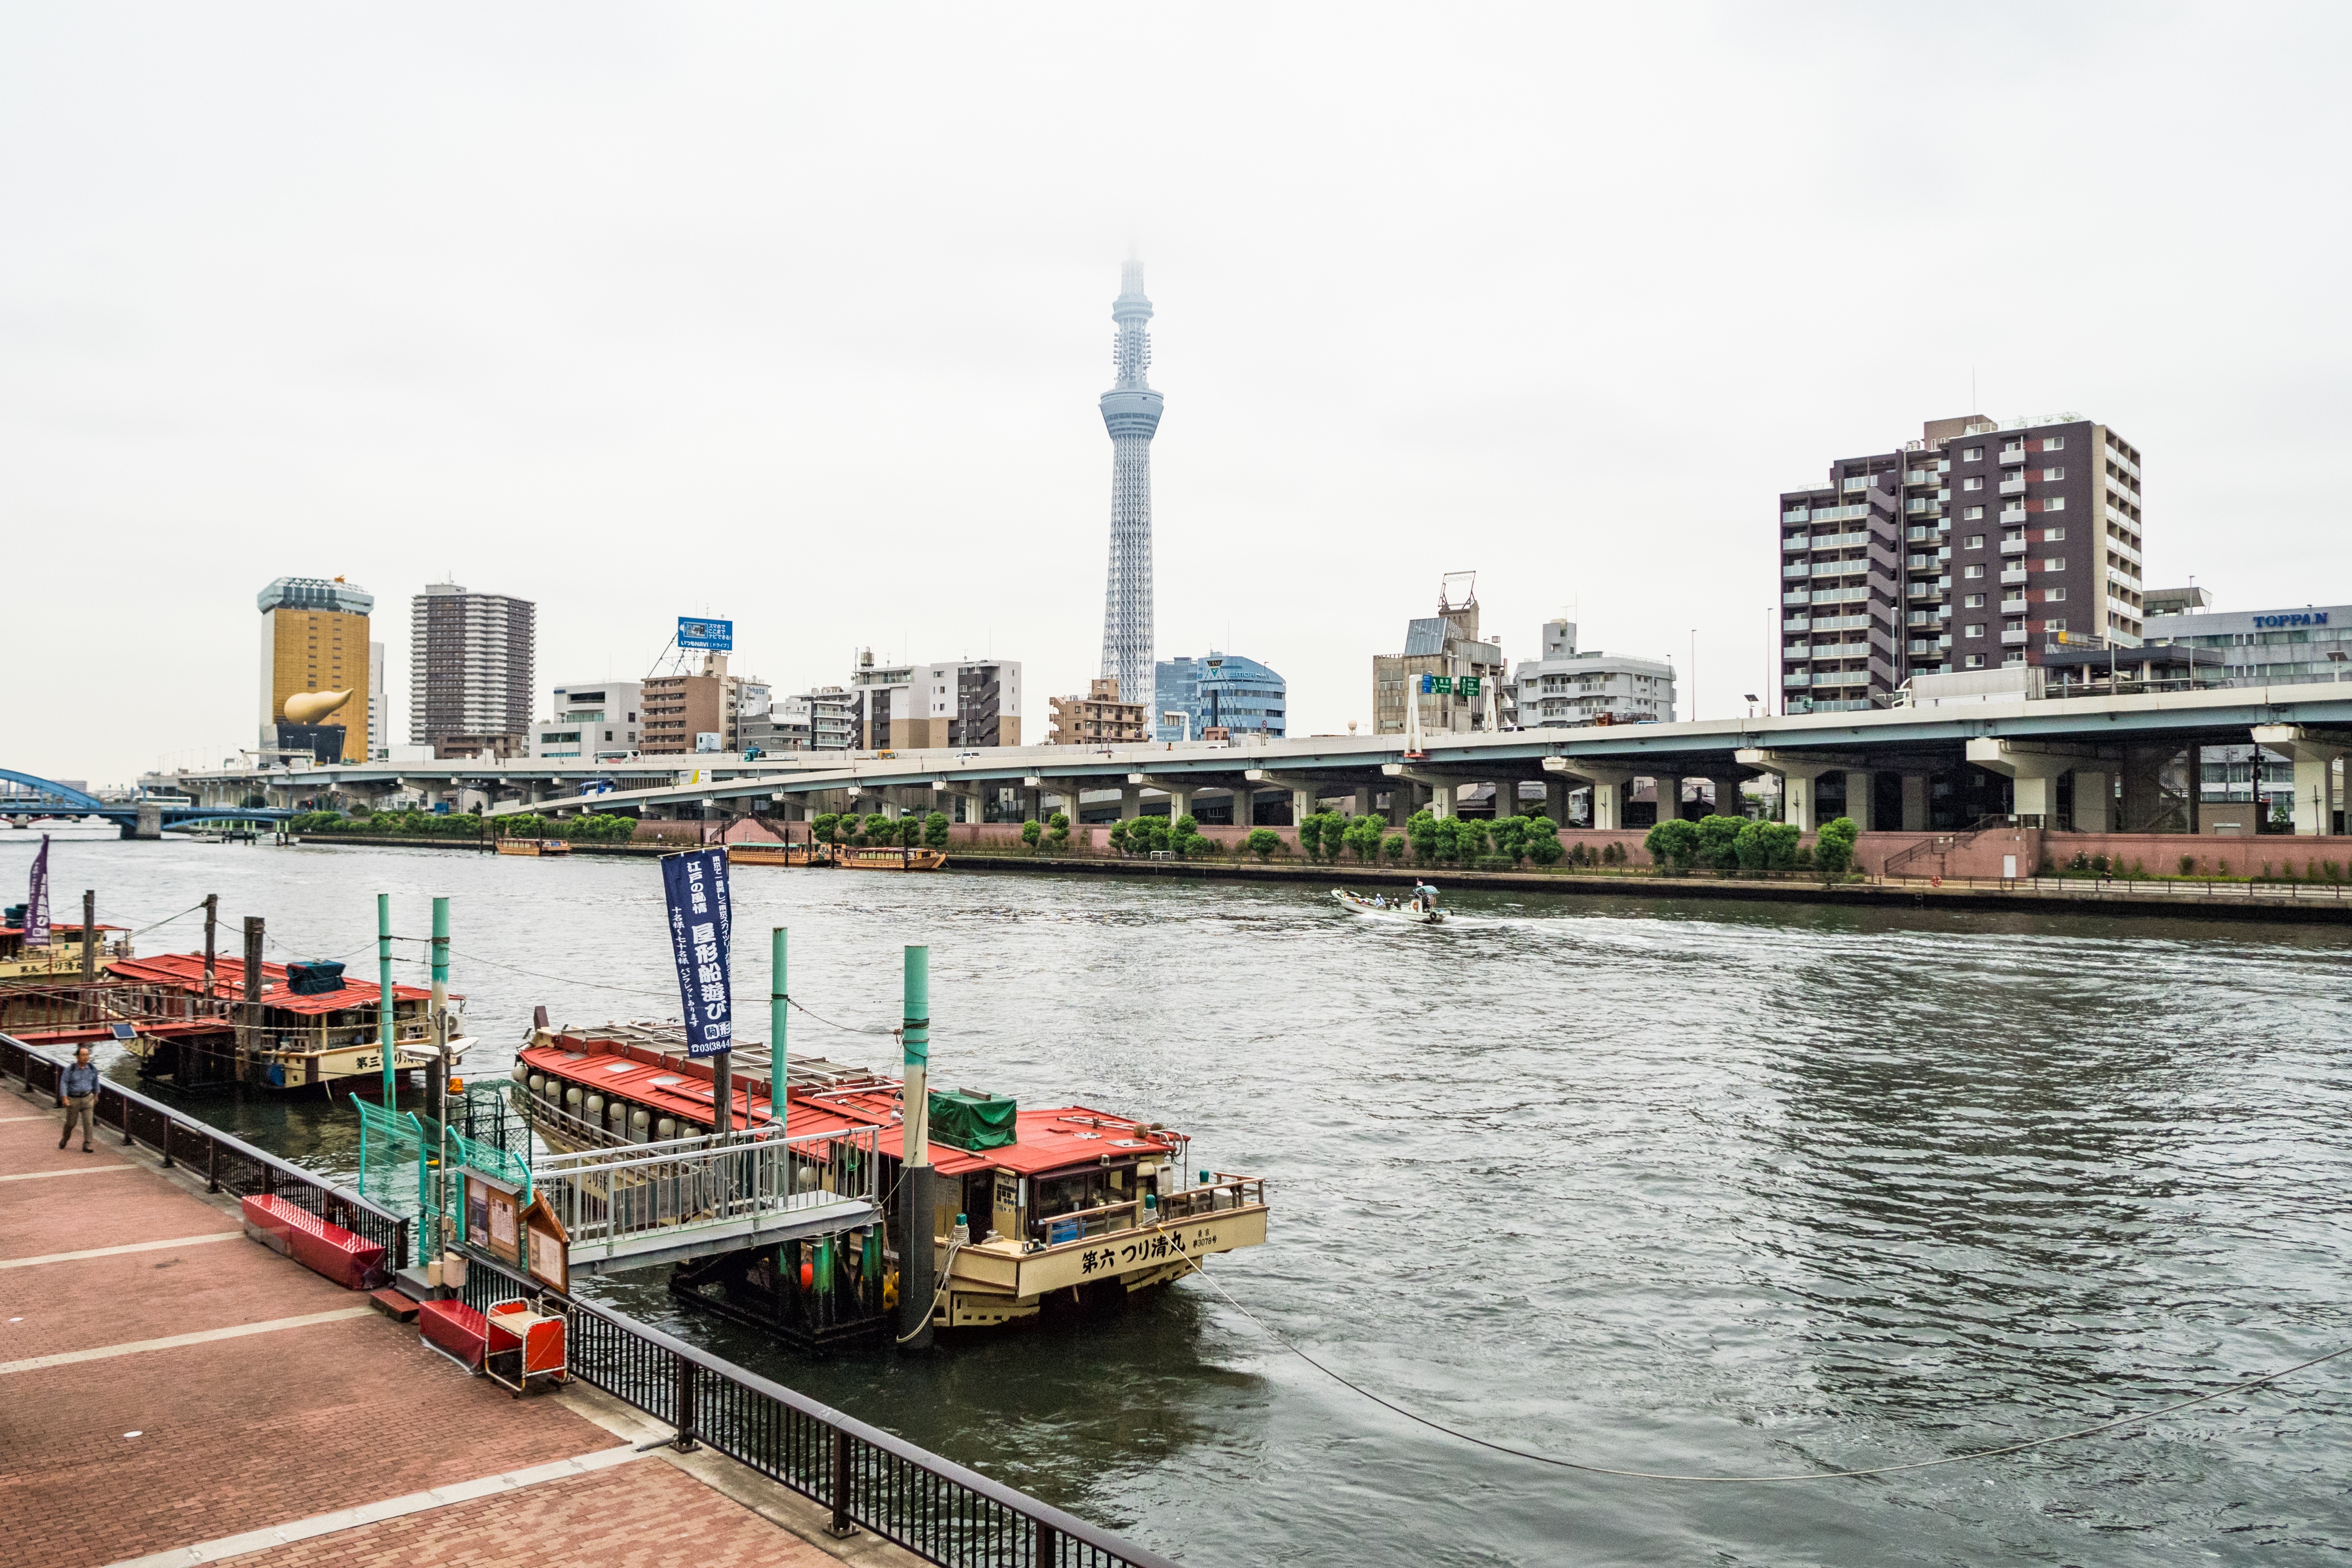
sea, dock, bridge, skyline, city, skyscraper, river, cityscape, downtown, transport, vehicle, harbor, waterway, channel, human settlement